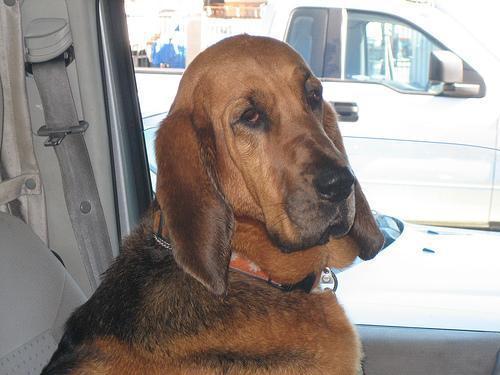
bloodhound